Bonnyrigg House

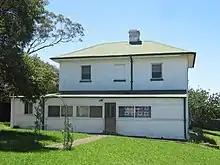
Bonnyrigg House

The house is a Colonial Georgian residence, of sandstock brick, two storeys with cellars. Hipped iron roof overlies timber shingles and windows are double hung sash with sandstone lintels. A number of blind windows are centrally located on the upper floors, possibly linked to the use of the building by visiting magistrates. Inside it contains painted cedar joinery and a cedar staircase.